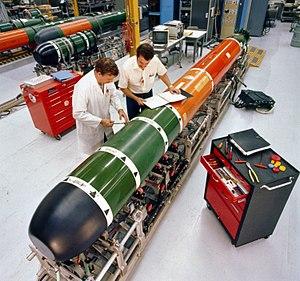
La torpille Mark 48 dans sa version originale comme dans sa version améliorée est une torpille lourde conçue pour être lancée à partir d'un sous-marin. Elle a été conçue pour l'attaque des sous-marins à propulsion nucléaire en eau profonde ou encore des navires rapides en surface.
Le NCSM Onondaga (S73) est un ancien sous-marin de la Marine royale canadienne des Forces armées canadiennes transformé en navire musée à Rimouski au Québec depuis 2009. Il fait partie de la classe Oberon, une série de sous-marins à propulsion conventionnelle de conception britannique construits dans les années 1960 et 1970. Il a été acquis en 1963 lors d'une commande de trois sous-marins jumeaux effectuée dans le contexte de la guerre froide qui a permis au Canada de se doter d'une flotte permanente de sous-marins. Son nom et ses armoiries rappellent le peuple amérindien des Onondagas vivant en Ontario.